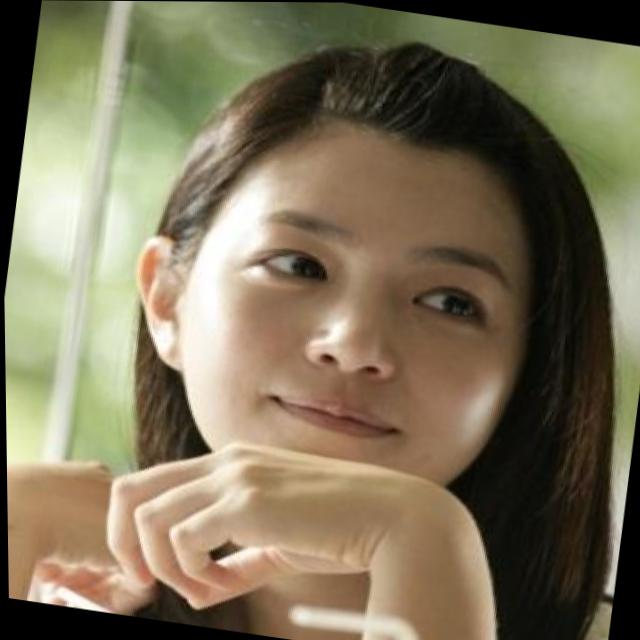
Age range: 21-44